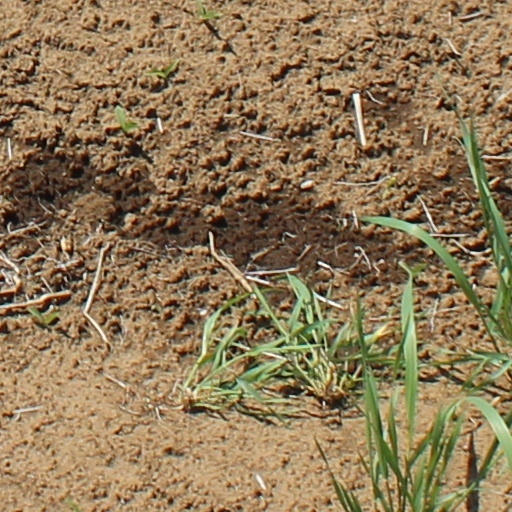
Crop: wheat